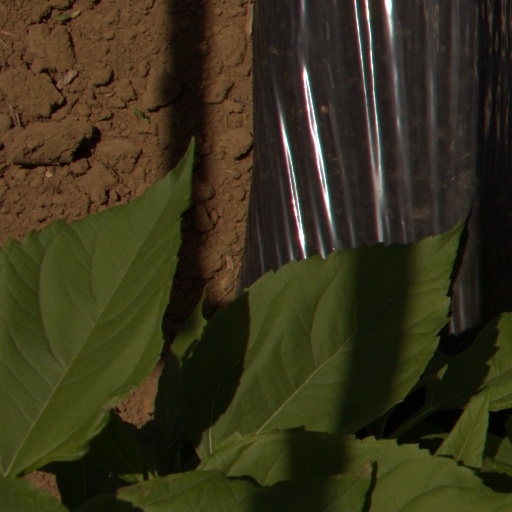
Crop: Jerusalem artichoke